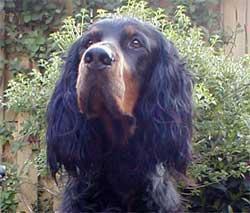
Gordon_setter